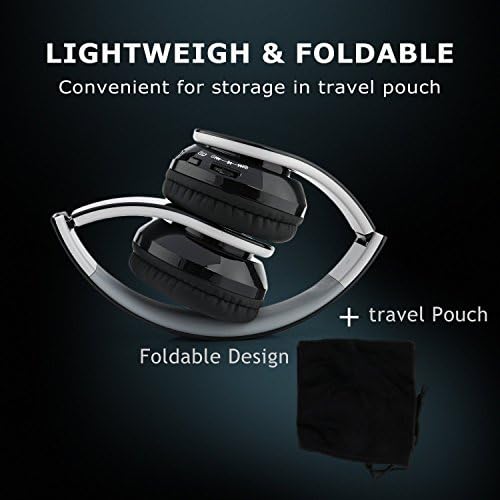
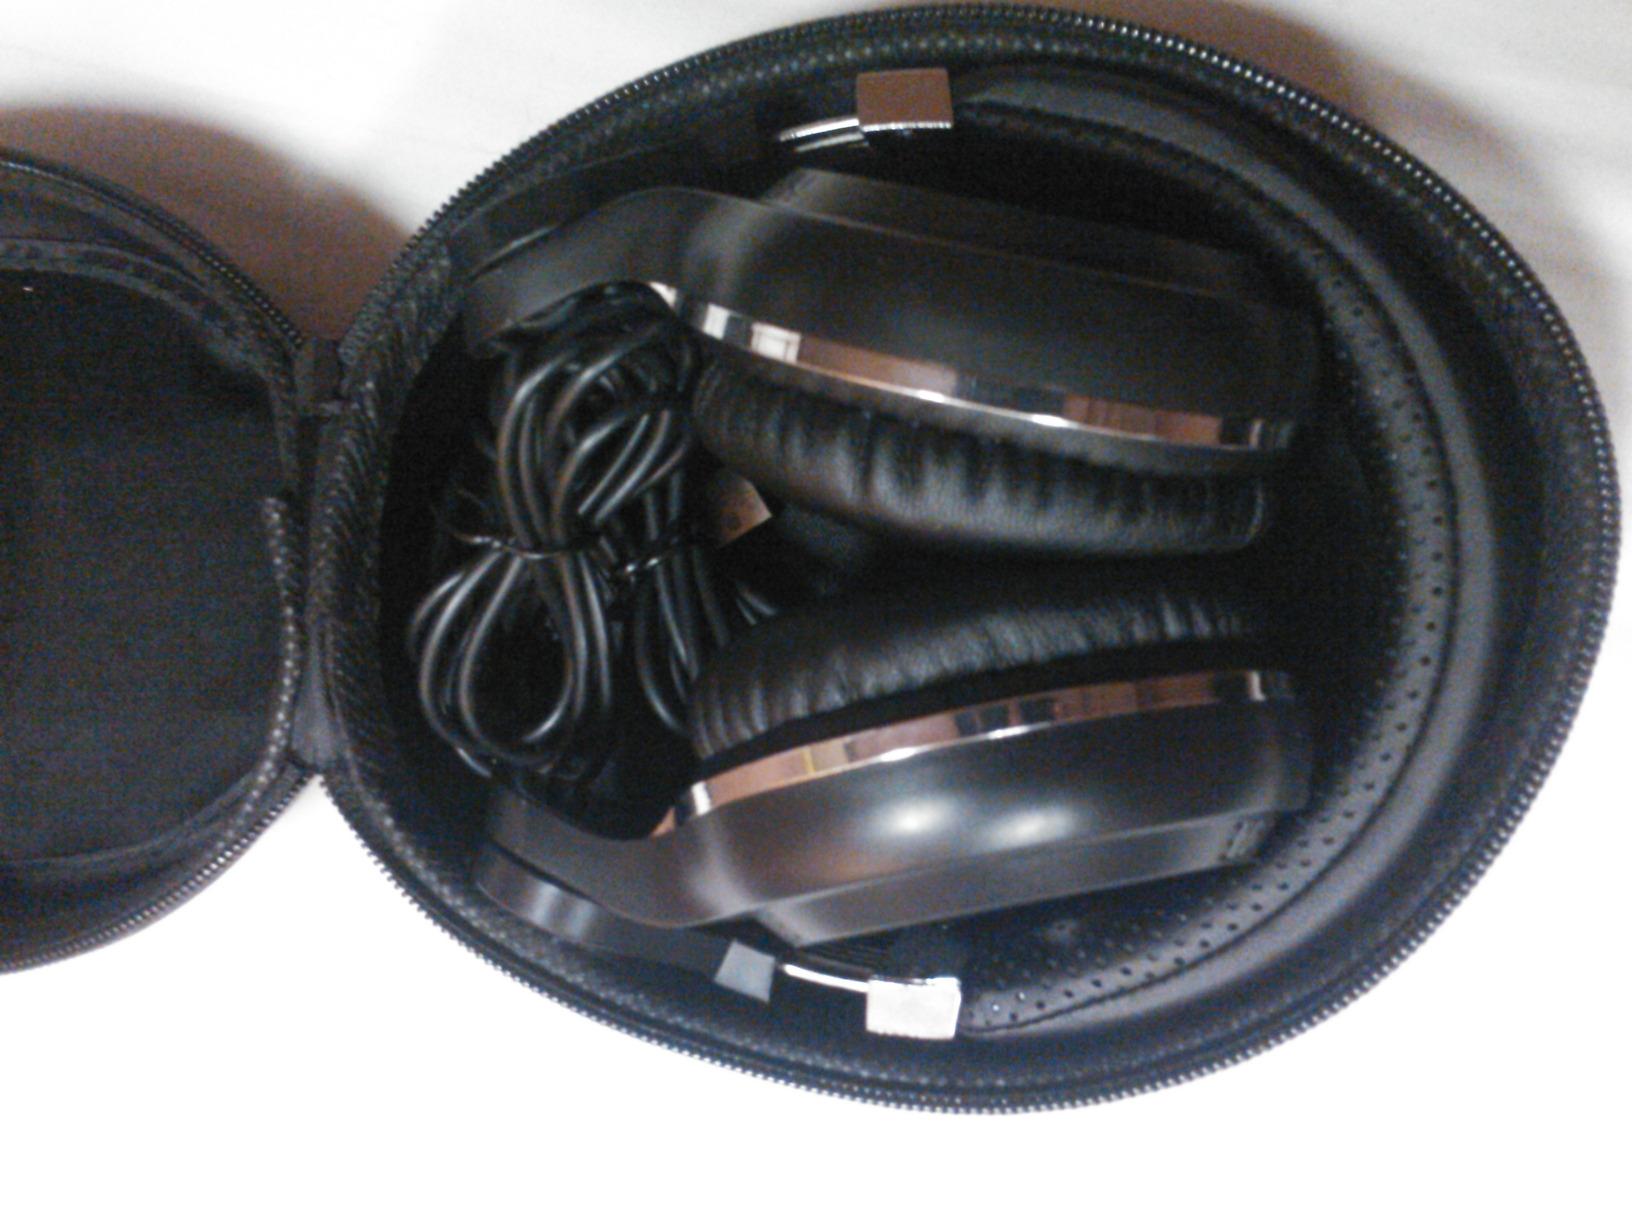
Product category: headphones
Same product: no